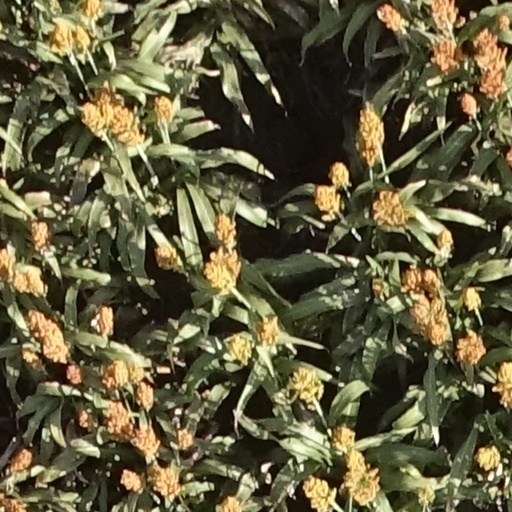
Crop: sorghum